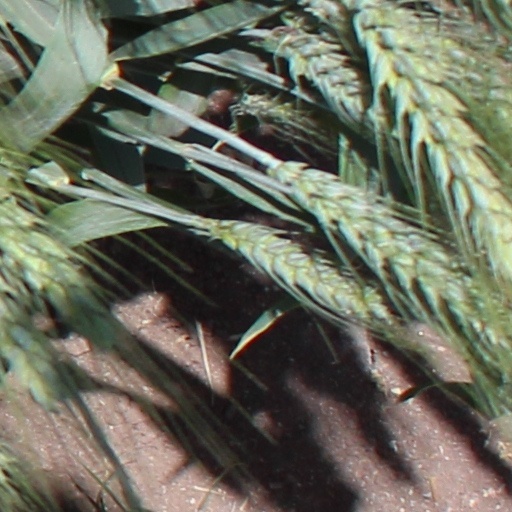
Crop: wheat